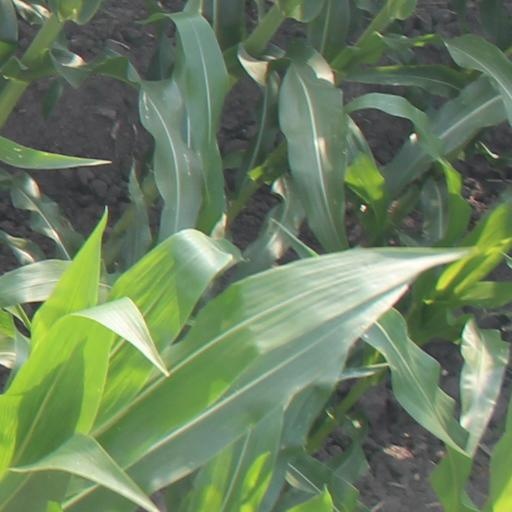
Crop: maize; corn